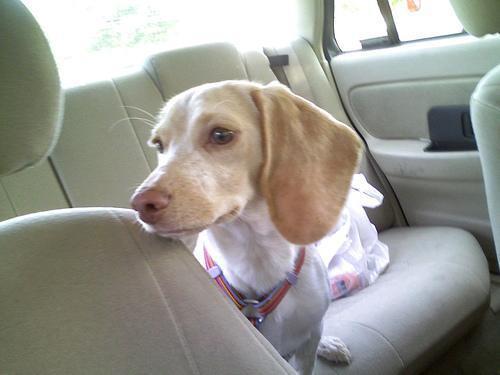
beagle